List of Edmonton Oilers draft picks

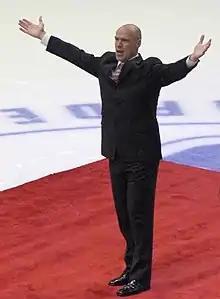
The Oilers selected Mark Messier 48th overall in 1979.

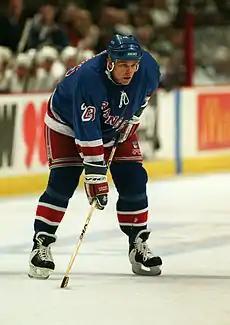
The Oilers selected Jeff Beukeboom, shown here with the New York Rangers, 19th overall in 1983.

"Statistics are complete as of the 2024–25 NHL season and show each player's career regular season totals in the NHL. Wins, losses, ties, overtime losses and goals against average apply to goaltenders and are used only for players at that position. A player listed with a dash under the games played column has not played in the NHL."